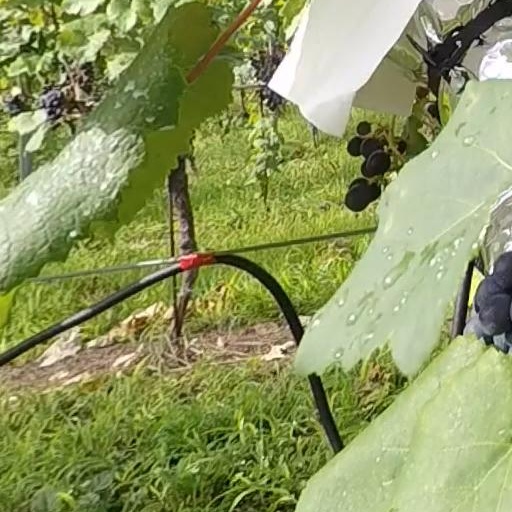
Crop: grape